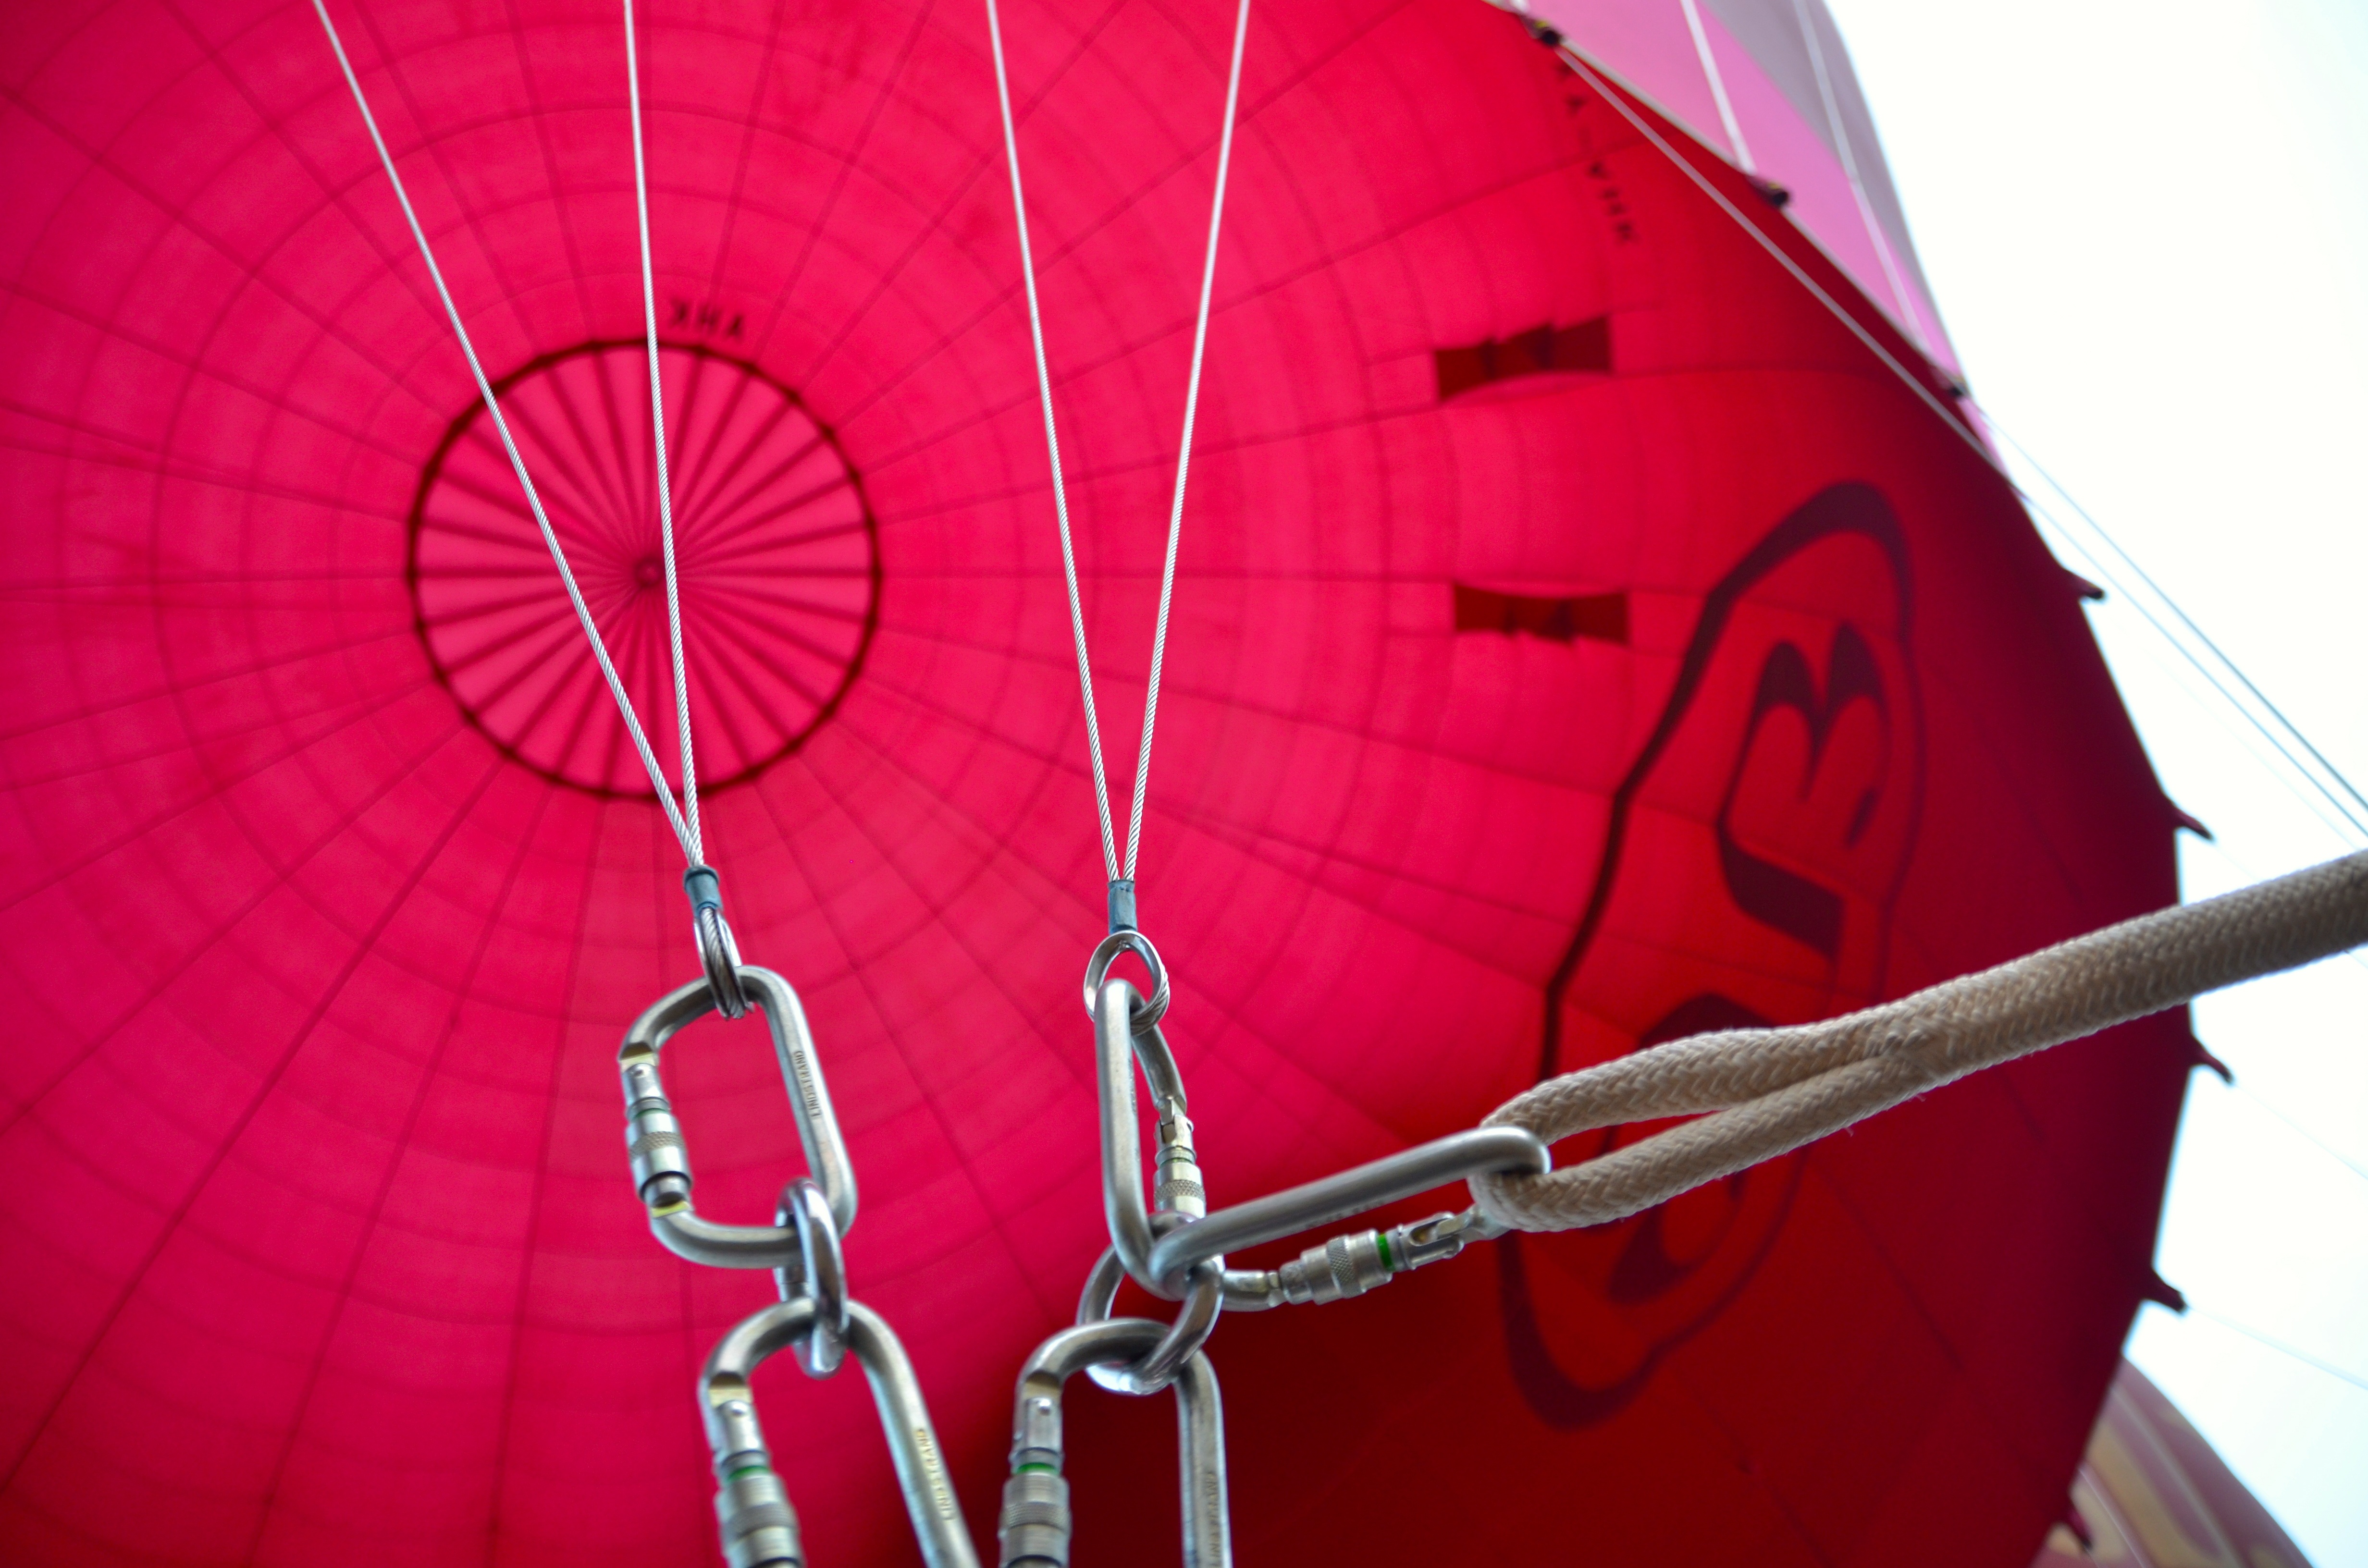
hot air balloon, red, vehicle, umbrella, hot air, pink, circle, hot air balloon ride, fashion accessory